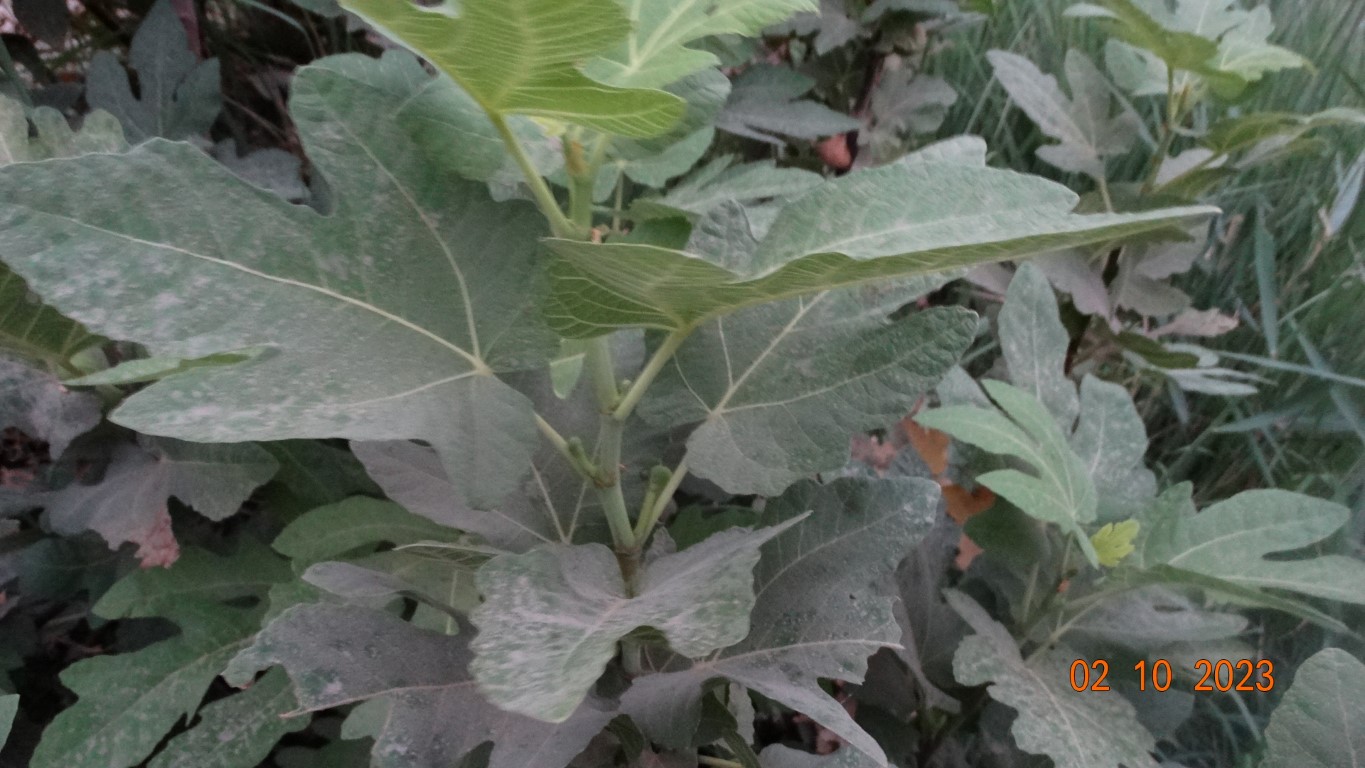
Label: healthy